Comparison of Gaelic football and rugby union

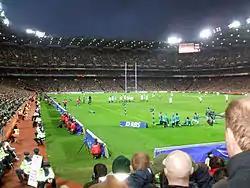
Croke Park floodlights in use during a Six Nations Championship: at previous points in Irish history it was against GAA rules for Gaelic football and rugby union to be associated, as they were seen as rival codes

Both sports have their origins in the traditional football games of Europe, with a great deal of formal 19th-century codification overlaying them.